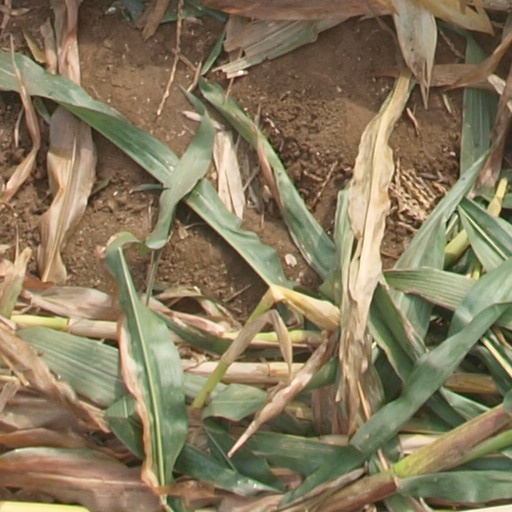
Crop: maize; corn